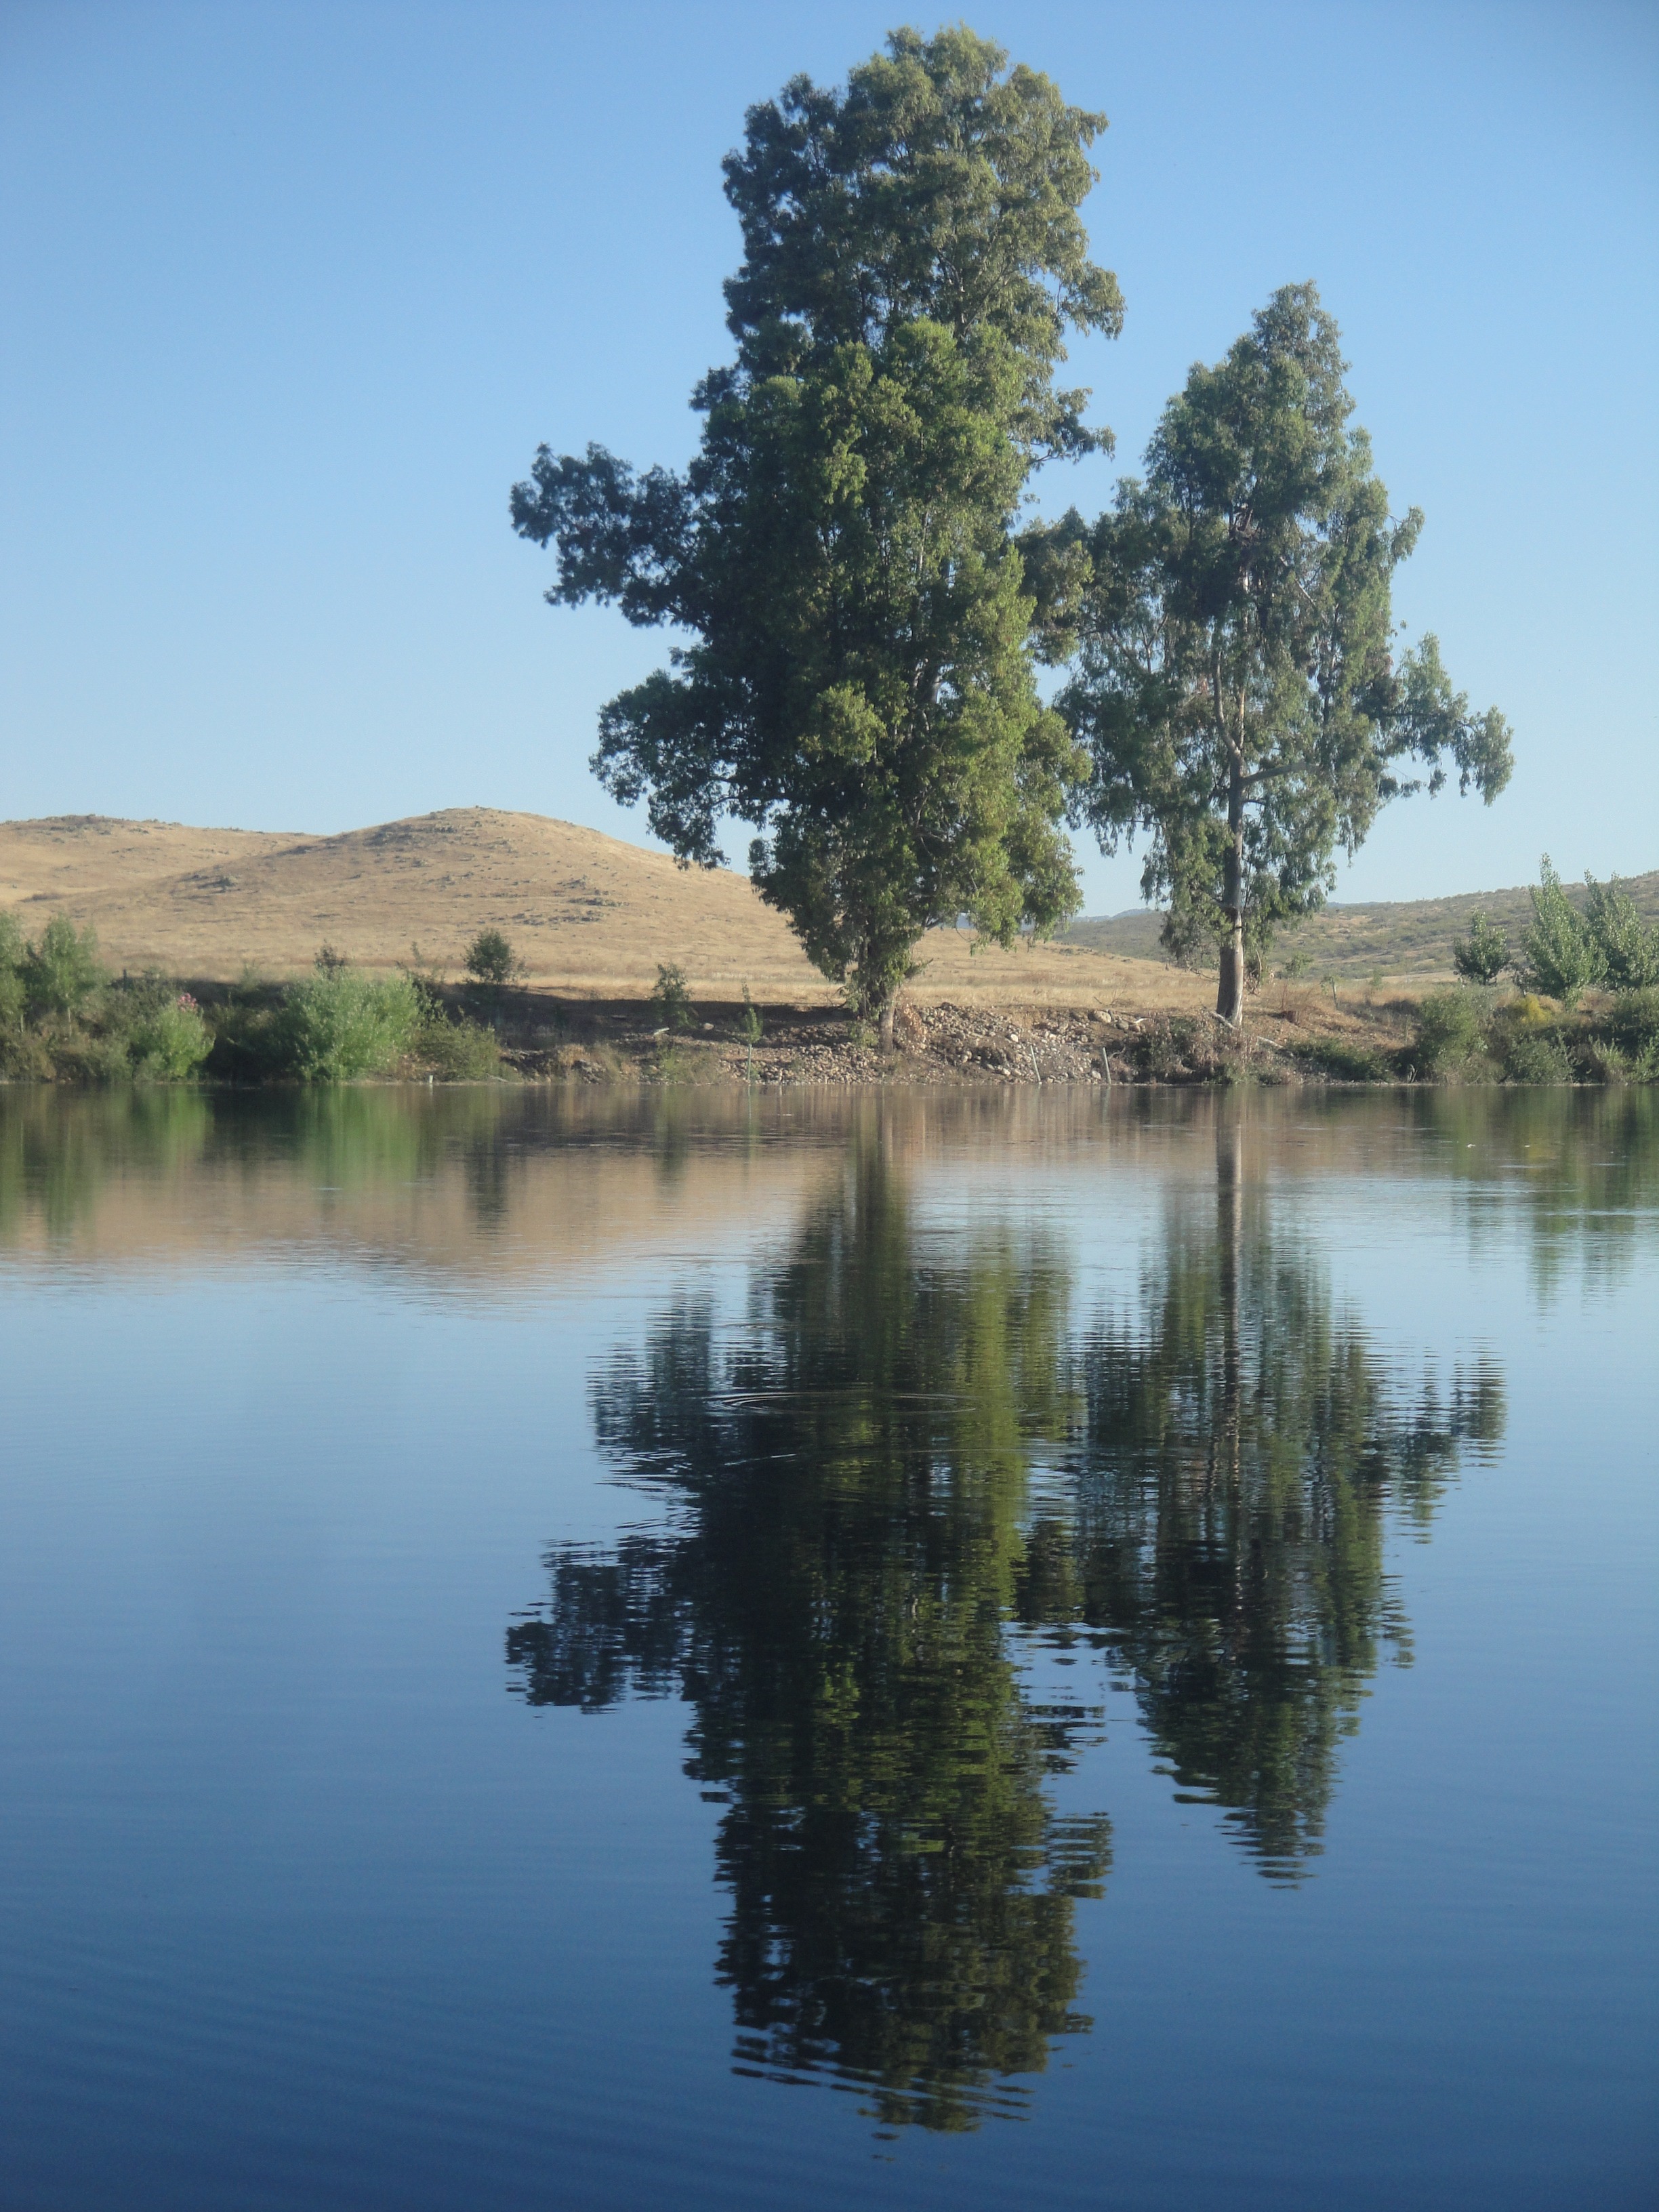
landscape, tree, water, nature, marsh, wilderness, sky, shore, lake, river, pond, reflection, peaceful, blue, reservoir, heat, body of water, bell tower, trees, eucalyptus, hills, grassland, symmetry, wetland, habitat, june, natural environment, woody plant, z jar